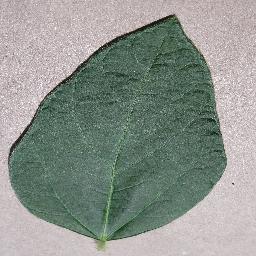
Label: Soybean___healthy